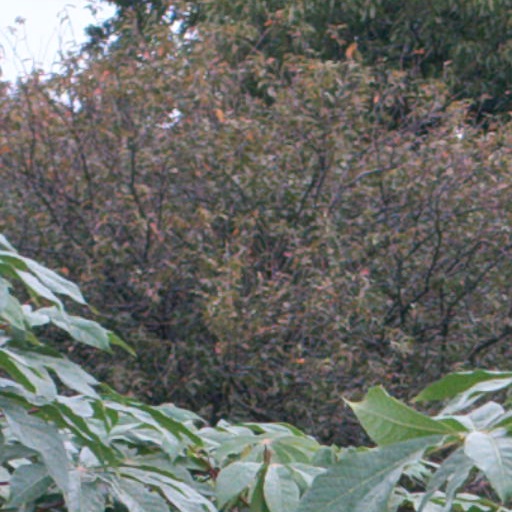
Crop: cassava